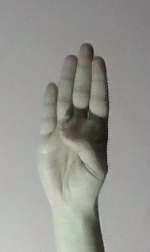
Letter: kaaf